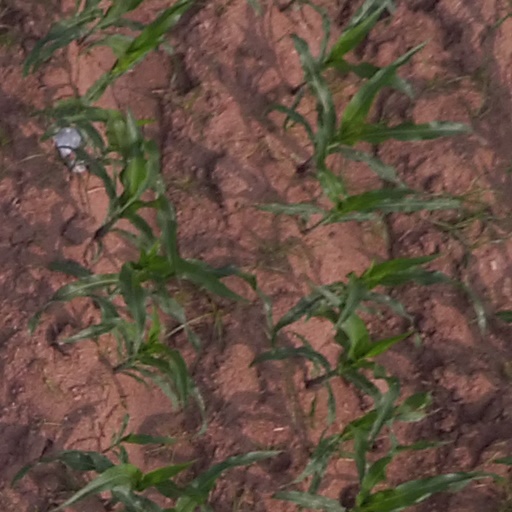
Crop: maize; corn